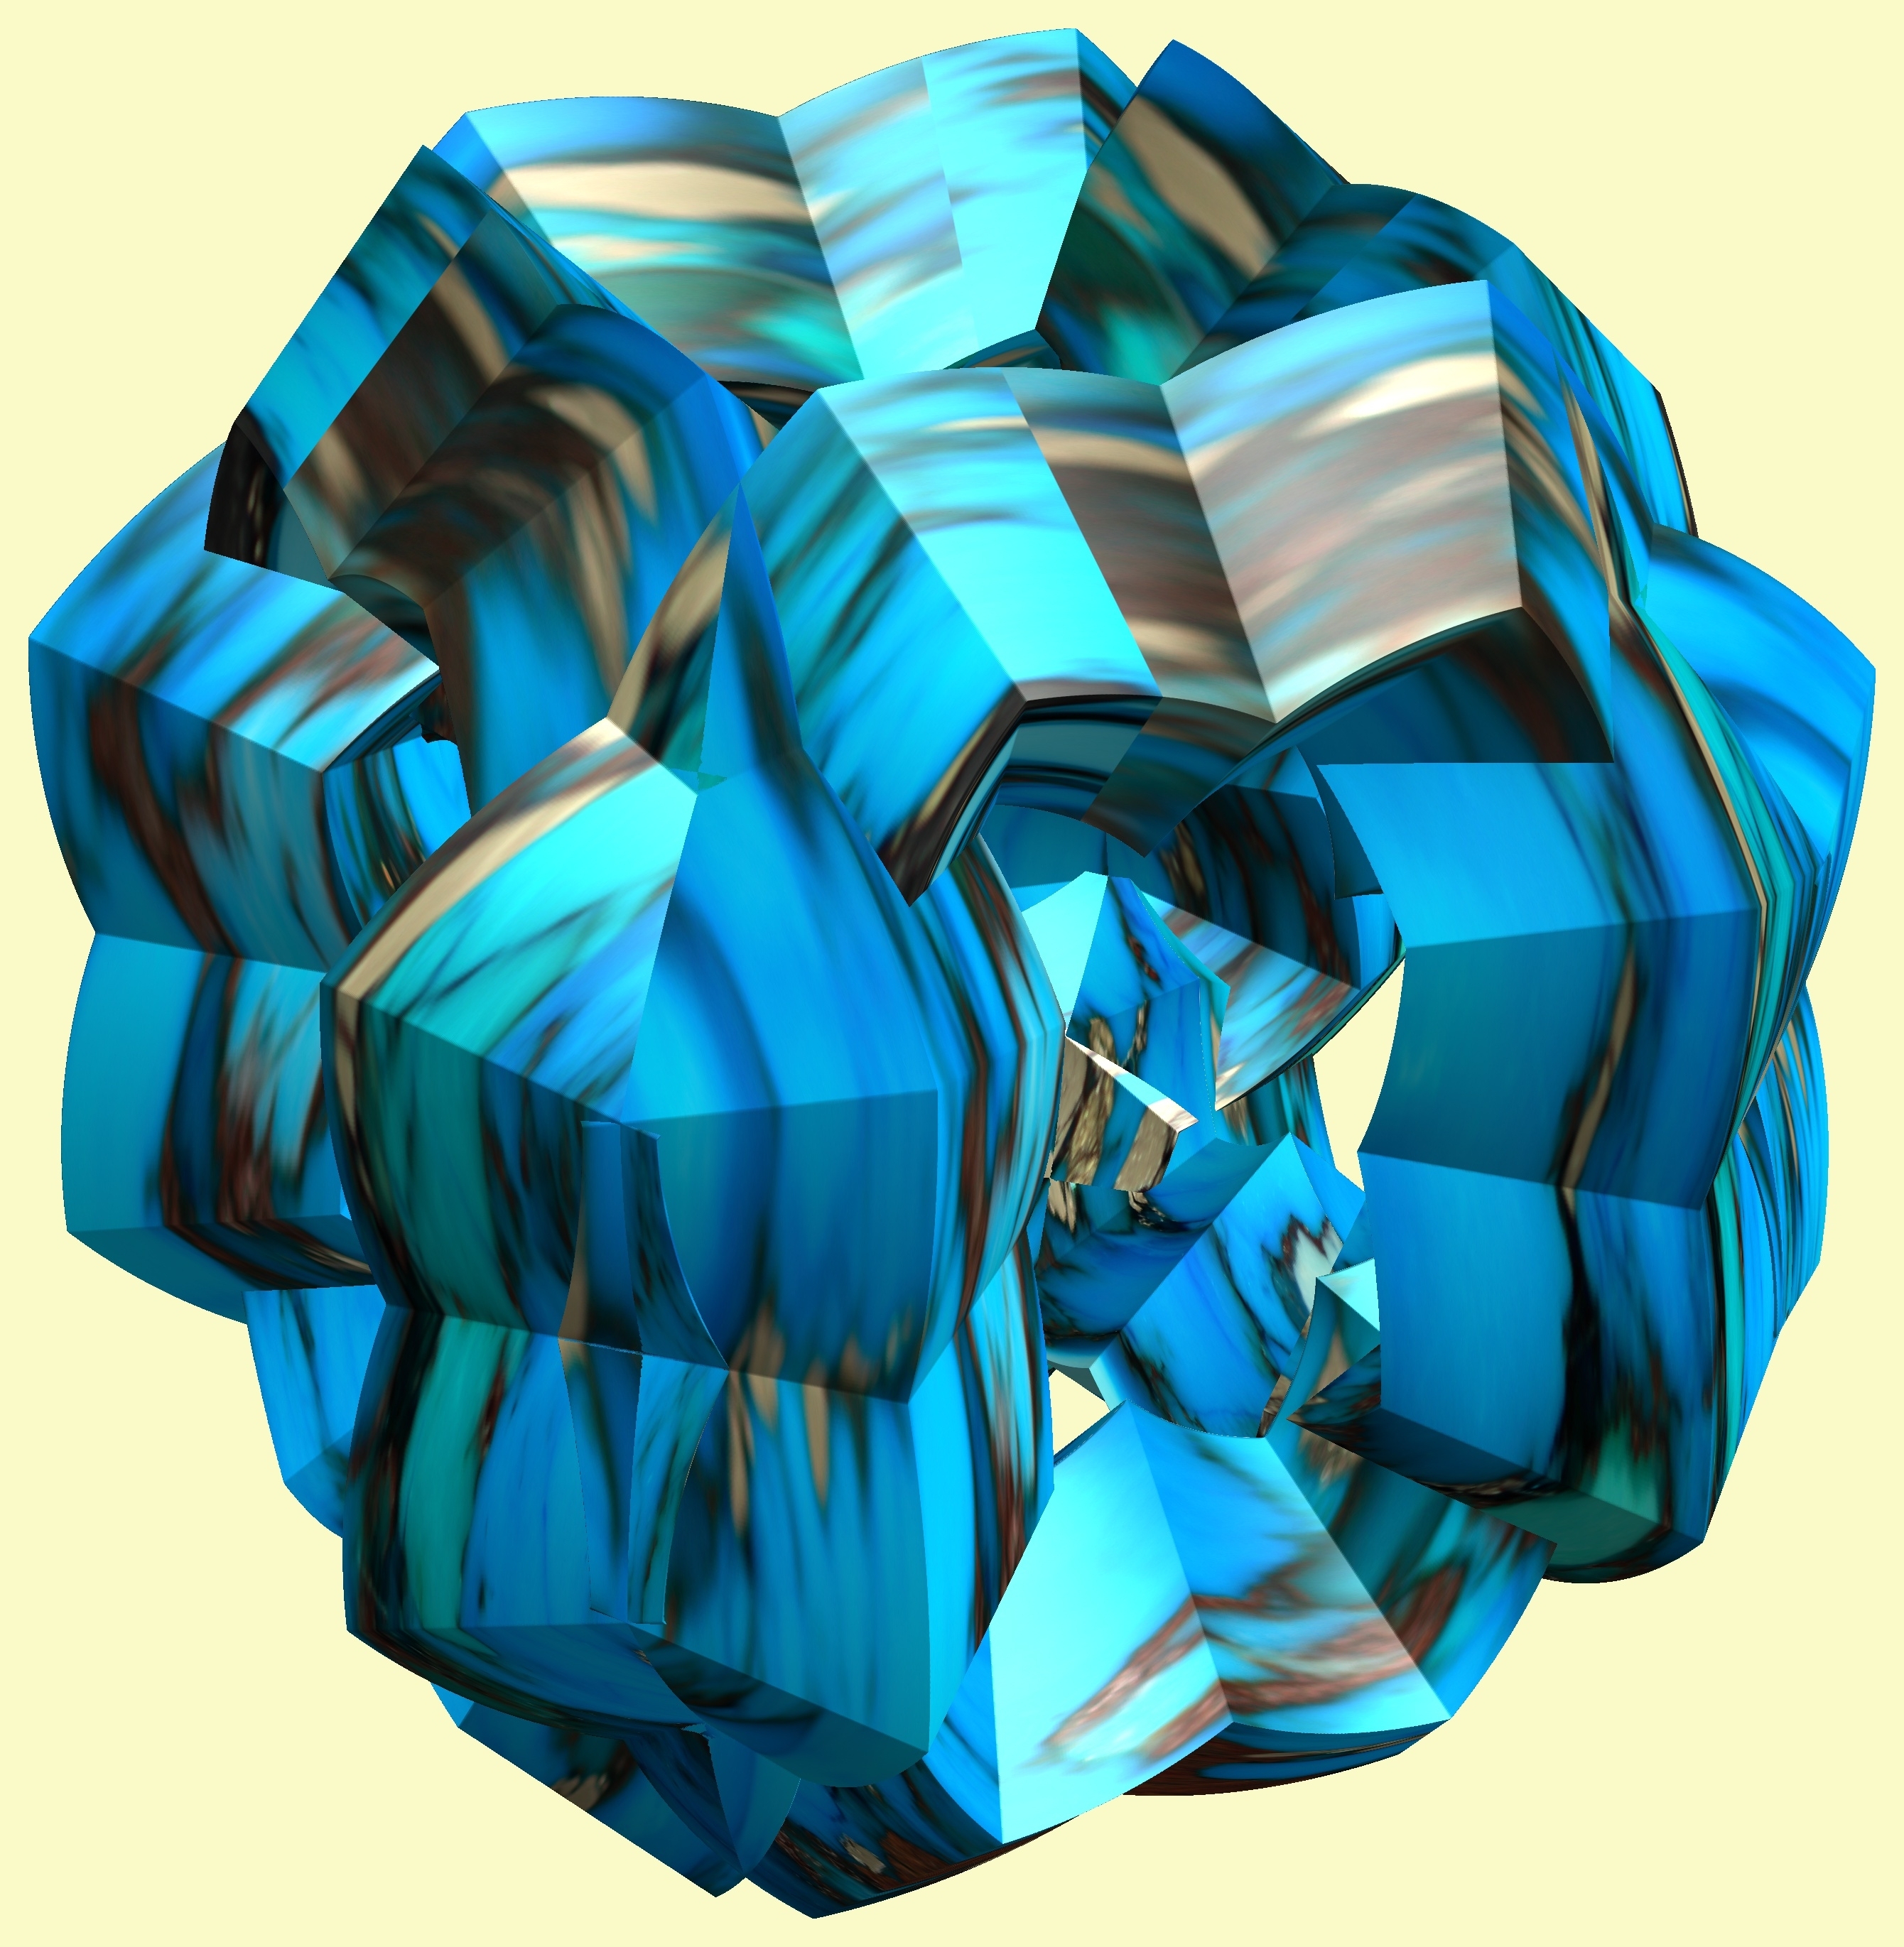
structure, texture, pattern, blue, jewellery, art, figure, illustration, design, symmetry, 3d, graphic, 5, 4, torus, mathematica, cg, parametricplot3d, code, program, algorithm, abstruct, mapping, fashion accessory